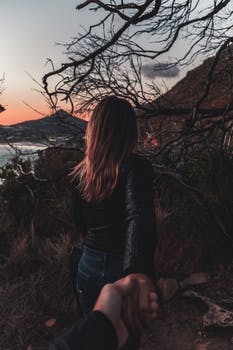
Label: No Watermark